San Francisco Historic Trolley Festival

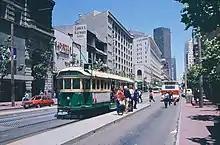
Melbourne tram 648 eastbound on Market Street between Powell and Stockton Streets during the first Trolley Festival

The San Francisco Historic Trolley Festival was a heritage streetcar service along Market Street in downtown San Francisco, California, that used a variety of vintage streetcars and operated five to seven days a week, primarily in the summer months, between 1983 and 1987. Operated by the San Francisco Municipal Railway (Muni), the city's primary transit agency, and co-sponsored by the city's Chamber of Commerce and various corporate and private donors, it was the predecessor of the F Market & Wharves streetcar line that opened in 1995. It used historic streetcars/trolleysthese two terms are synonyms in most parts of the United Statesfrom several different countries, as well as a number of preserved San Francisco streetcars, many of which were borrowed from museums. The impetus behind the Trolley Festival was that the city's famous cable car system, one of its biggest tourist attractions, was due to be closed for 20 months (this ended up stretching to 21 months) starting in September 1982 for a needed rebuilding of its aging infrastructure. Local business owners and city officials were very concerned that the temporary absence of the cable cars would lead to a sharp decline in tourism, especially during the one summer season included in the 20-month period.